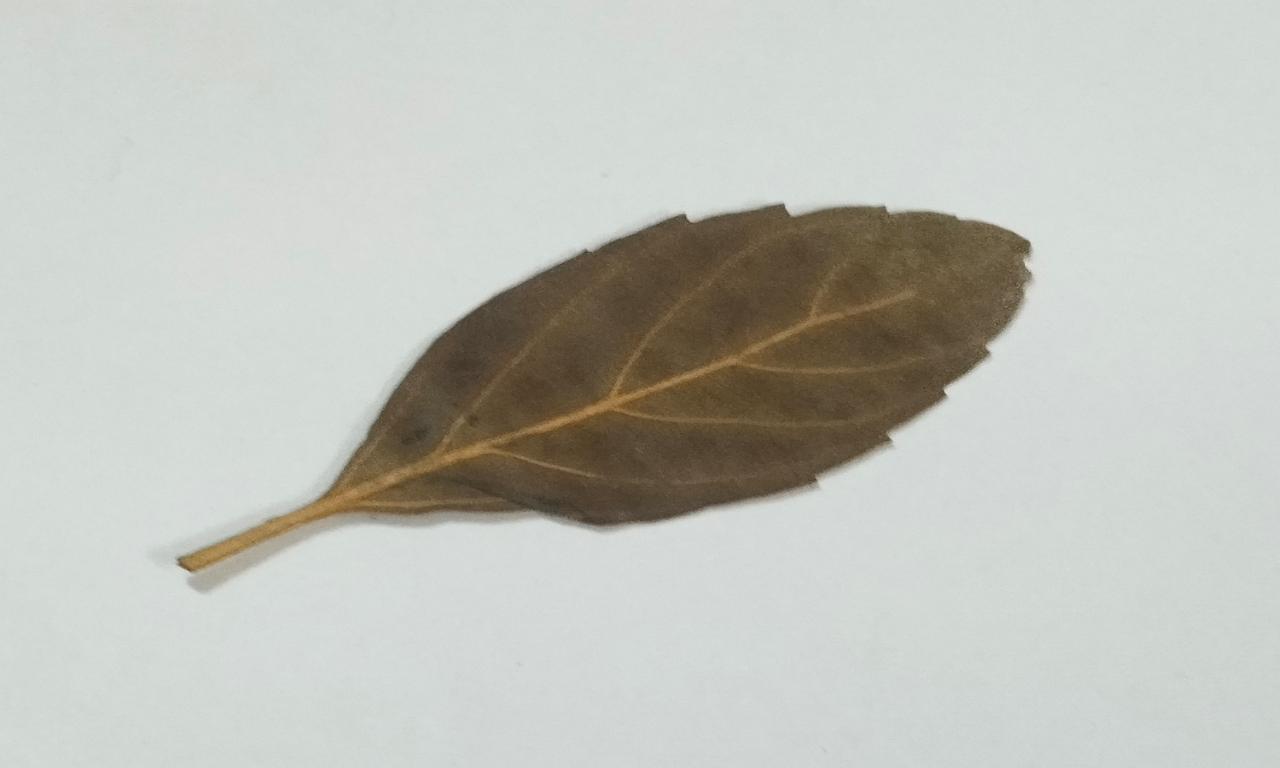
Label: Dried